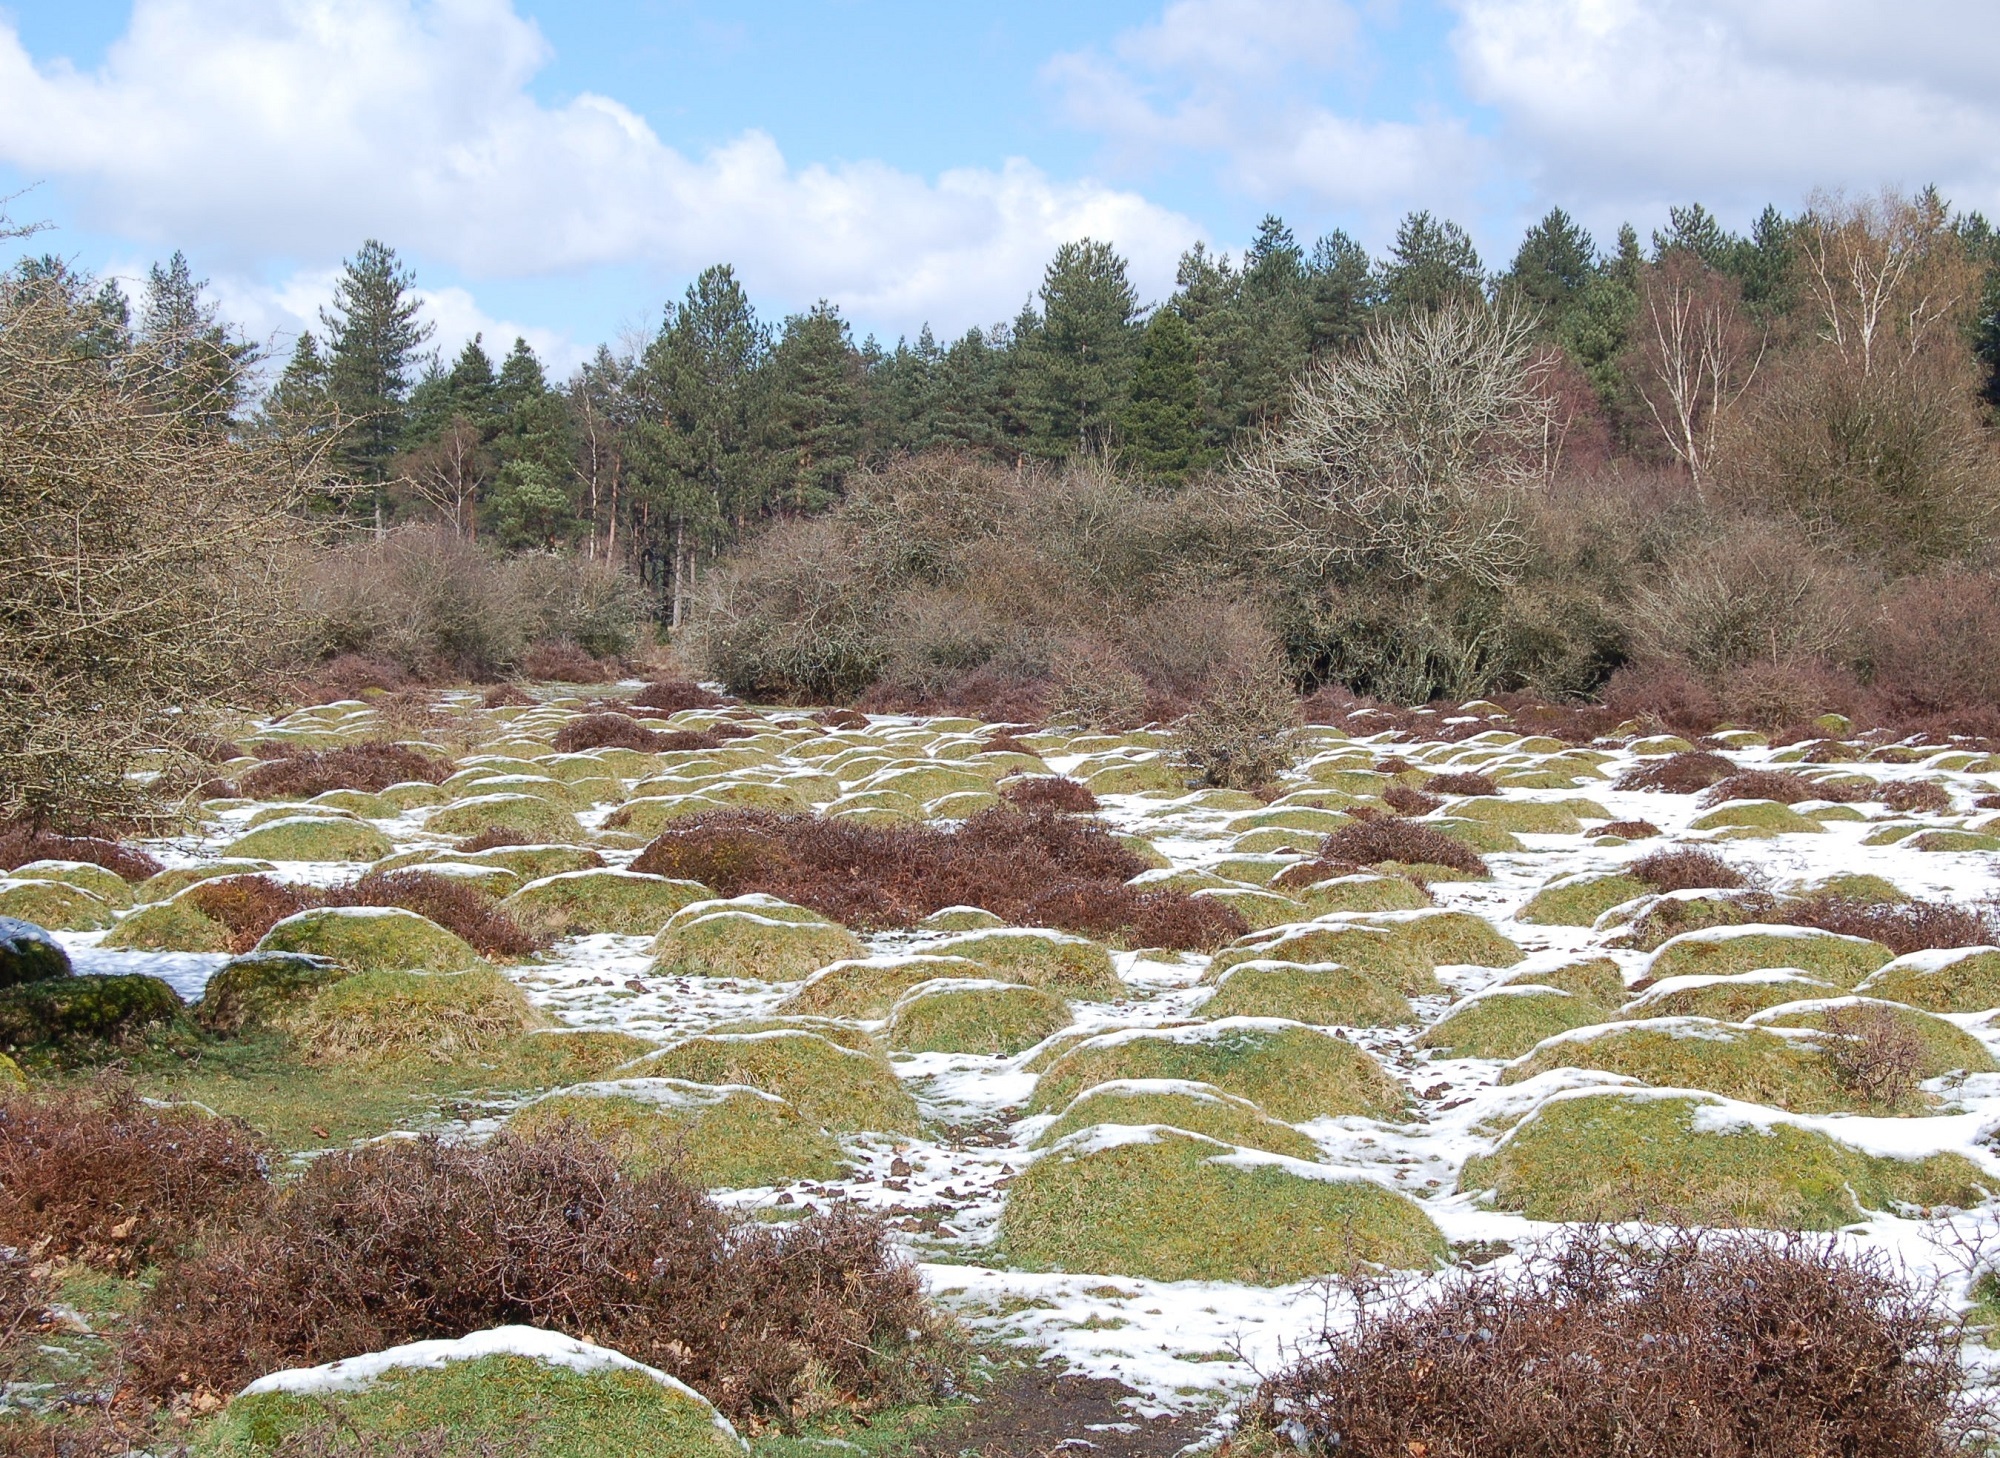
landscape, tree, nature, forest, rock, marsh, wilderness, snow, cold, winter, trail, white, river, moss, pond, stream, scenic, soil, snowy, snowfall, outdoors, geology, vegetation, seasonal, wetland, bog, boulders, plateau, scene, december, habitat, ecosystem, tundra, natural environment, geographical feature